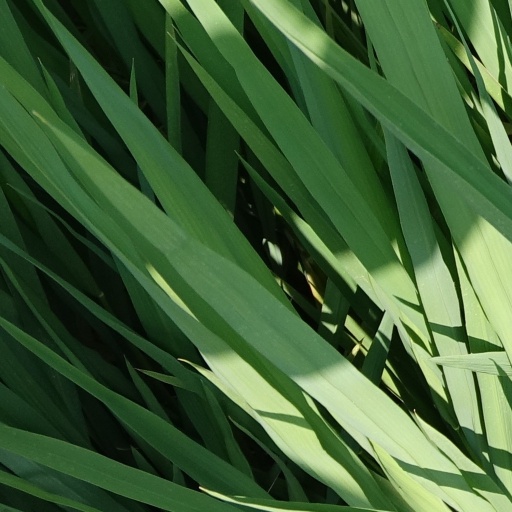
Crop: rice